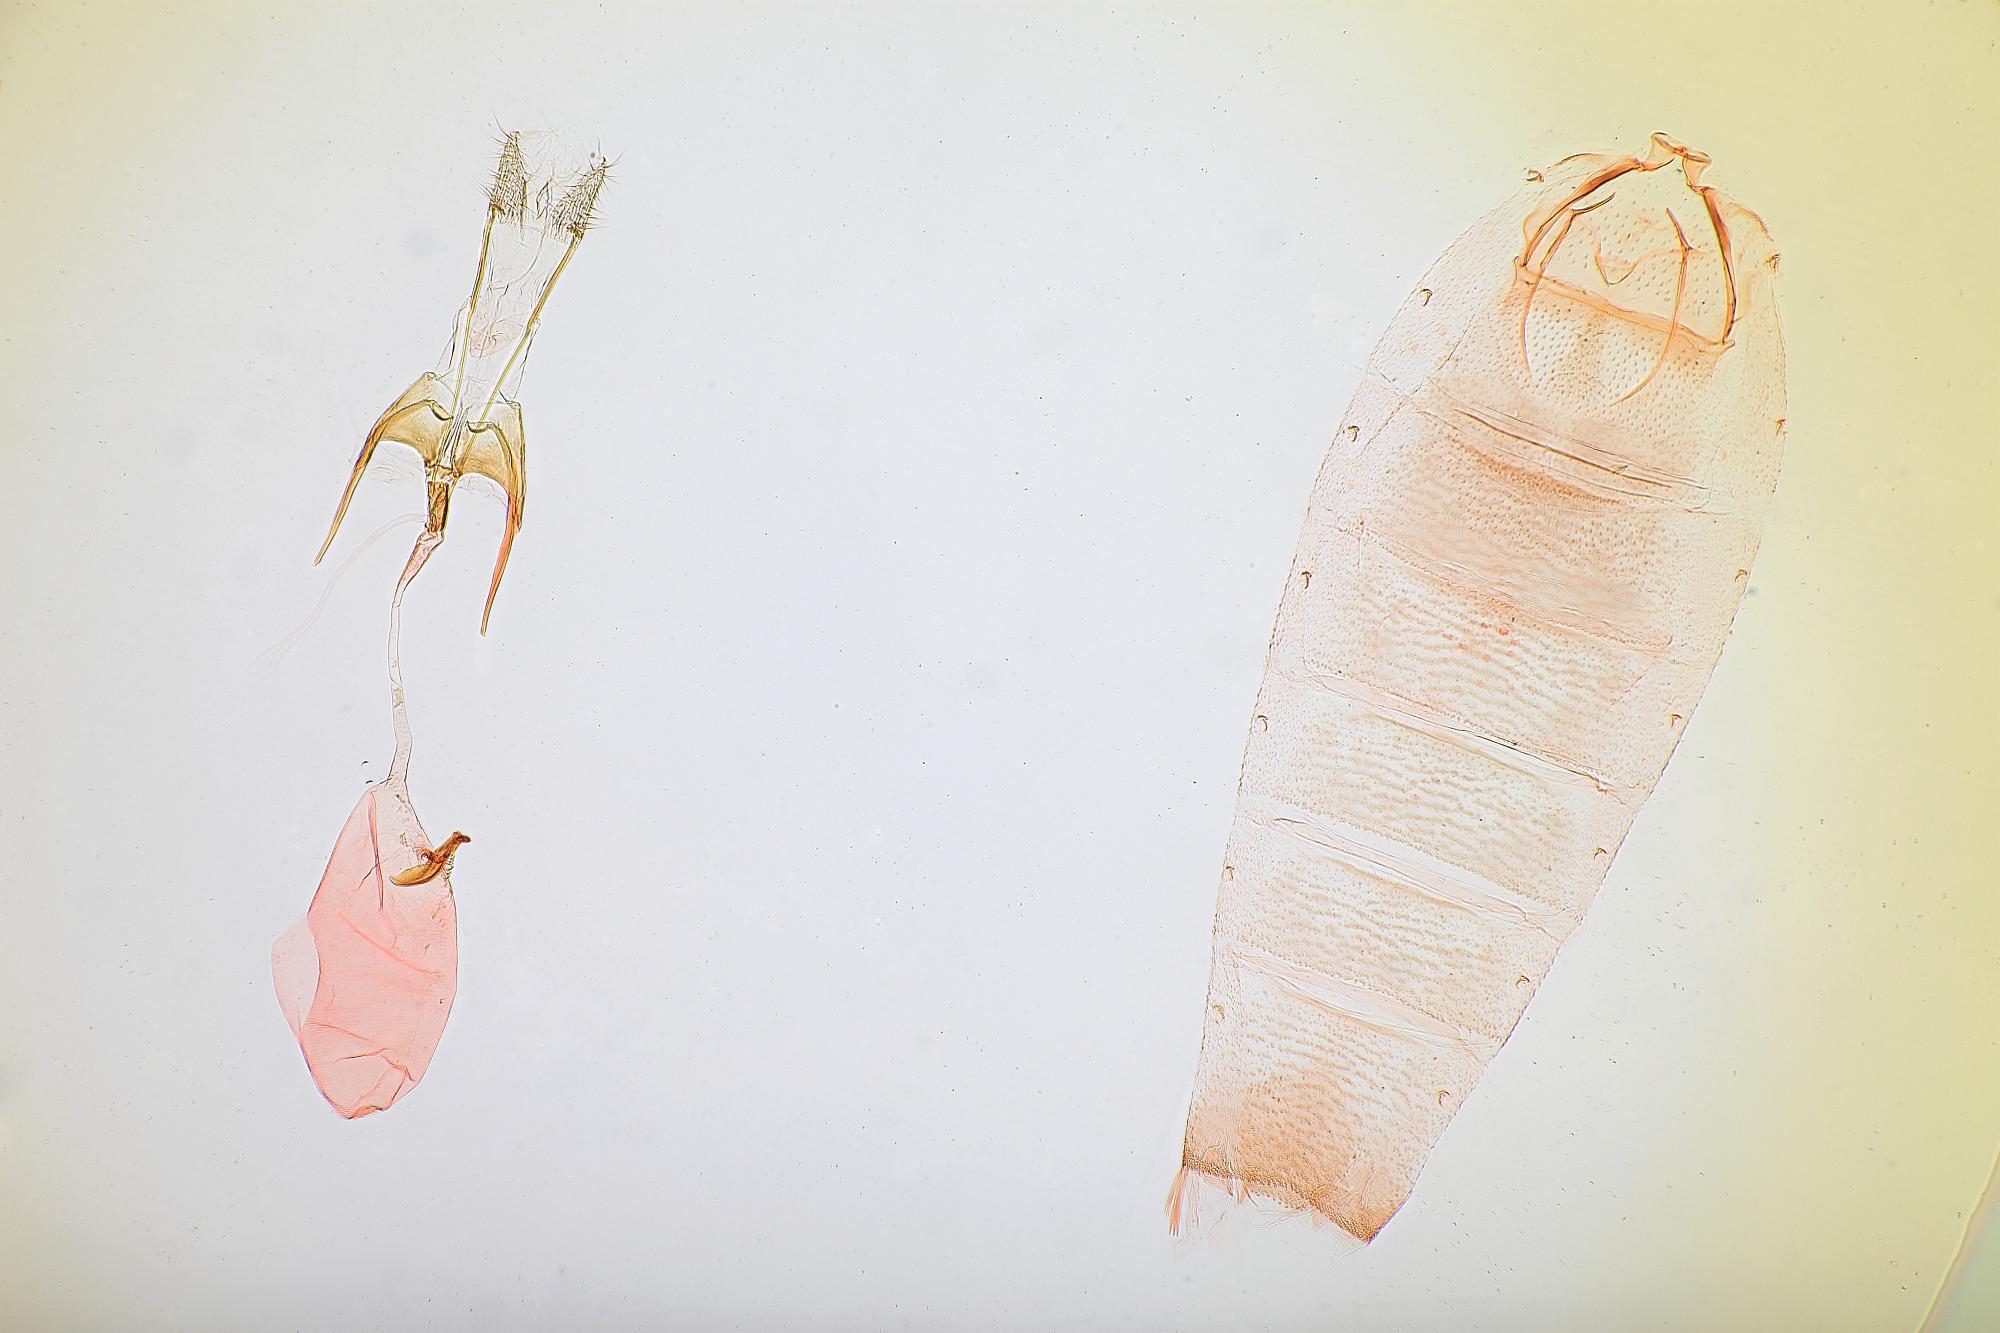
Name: Gnorimoschema dudiella
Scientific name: Gnorimoschema dudiella Busck, 1903
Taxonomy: Animalia, Arthropoda, Insecta, Lepidoptera, Glossata, Gelechiidae, Gelechiinae
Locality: Williams, Coconino, Arizona, United States
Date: Jun 1901